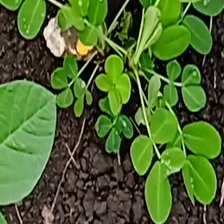
Weed species: Sicklepod_(Senna obtusifolia)